Hryhorii Epik

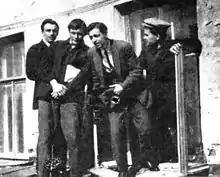
From left to right: Petro Panch, Maik Yohansen, Vasyl Vrazhlyvyi, and Hryhorii Epik. Kharkiv, 1926

Epik participated in the activities of cultural and educational societies, was a member of the Union of Peasant Writers "Plough", and later joined the VAPLITE group led by Mykola Khvyliovyi.